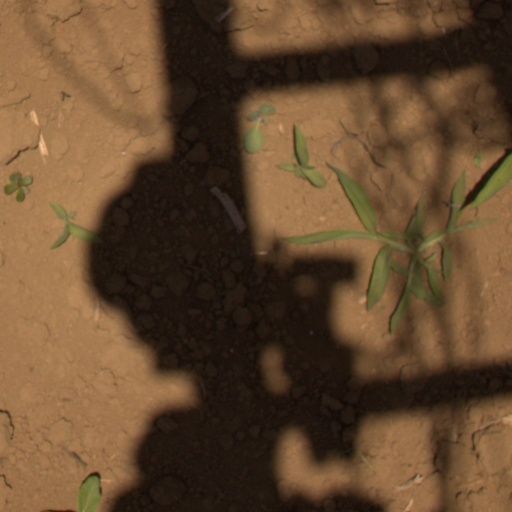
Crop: Jerusalem artichoke